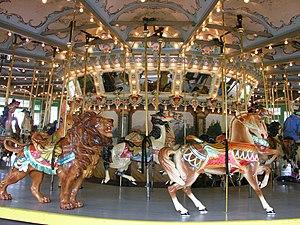
La G.A. Dentzel Carousel Company, connue dans un premier temps sous le nom G.A. Dentzel, Steam and Horsepower Caroussell Builder est un ancien constructeur américain de carrousels qui était basé à Philadelphie, en Pennsylvanie, à la fin du XIXᵉ siècle et au début du XXᵉ siècle. Gustav Dentzel, son fondateur originaire d'Allemagne a immigré aux États-Unis en 1860. Ayant sculpté des carrousels pour son père avant d'immigrer, il ouvre une boutique d'ébénisterie sur l'avenue Germantown à Philadelphie. Il se lasse de l'ébénisterie et décide de s'essayer à la construction d'un petit carrousel portable avec lequel il pourrait voyager à travers le pays. Après avoir constaté l'enthousiasme des gens pour son carrousel, il décide d'y travailler à temps plein à partir de 1867. Il embauche d'autres ébénistes à ses côtés dont d'autres immigrés d'Europe.